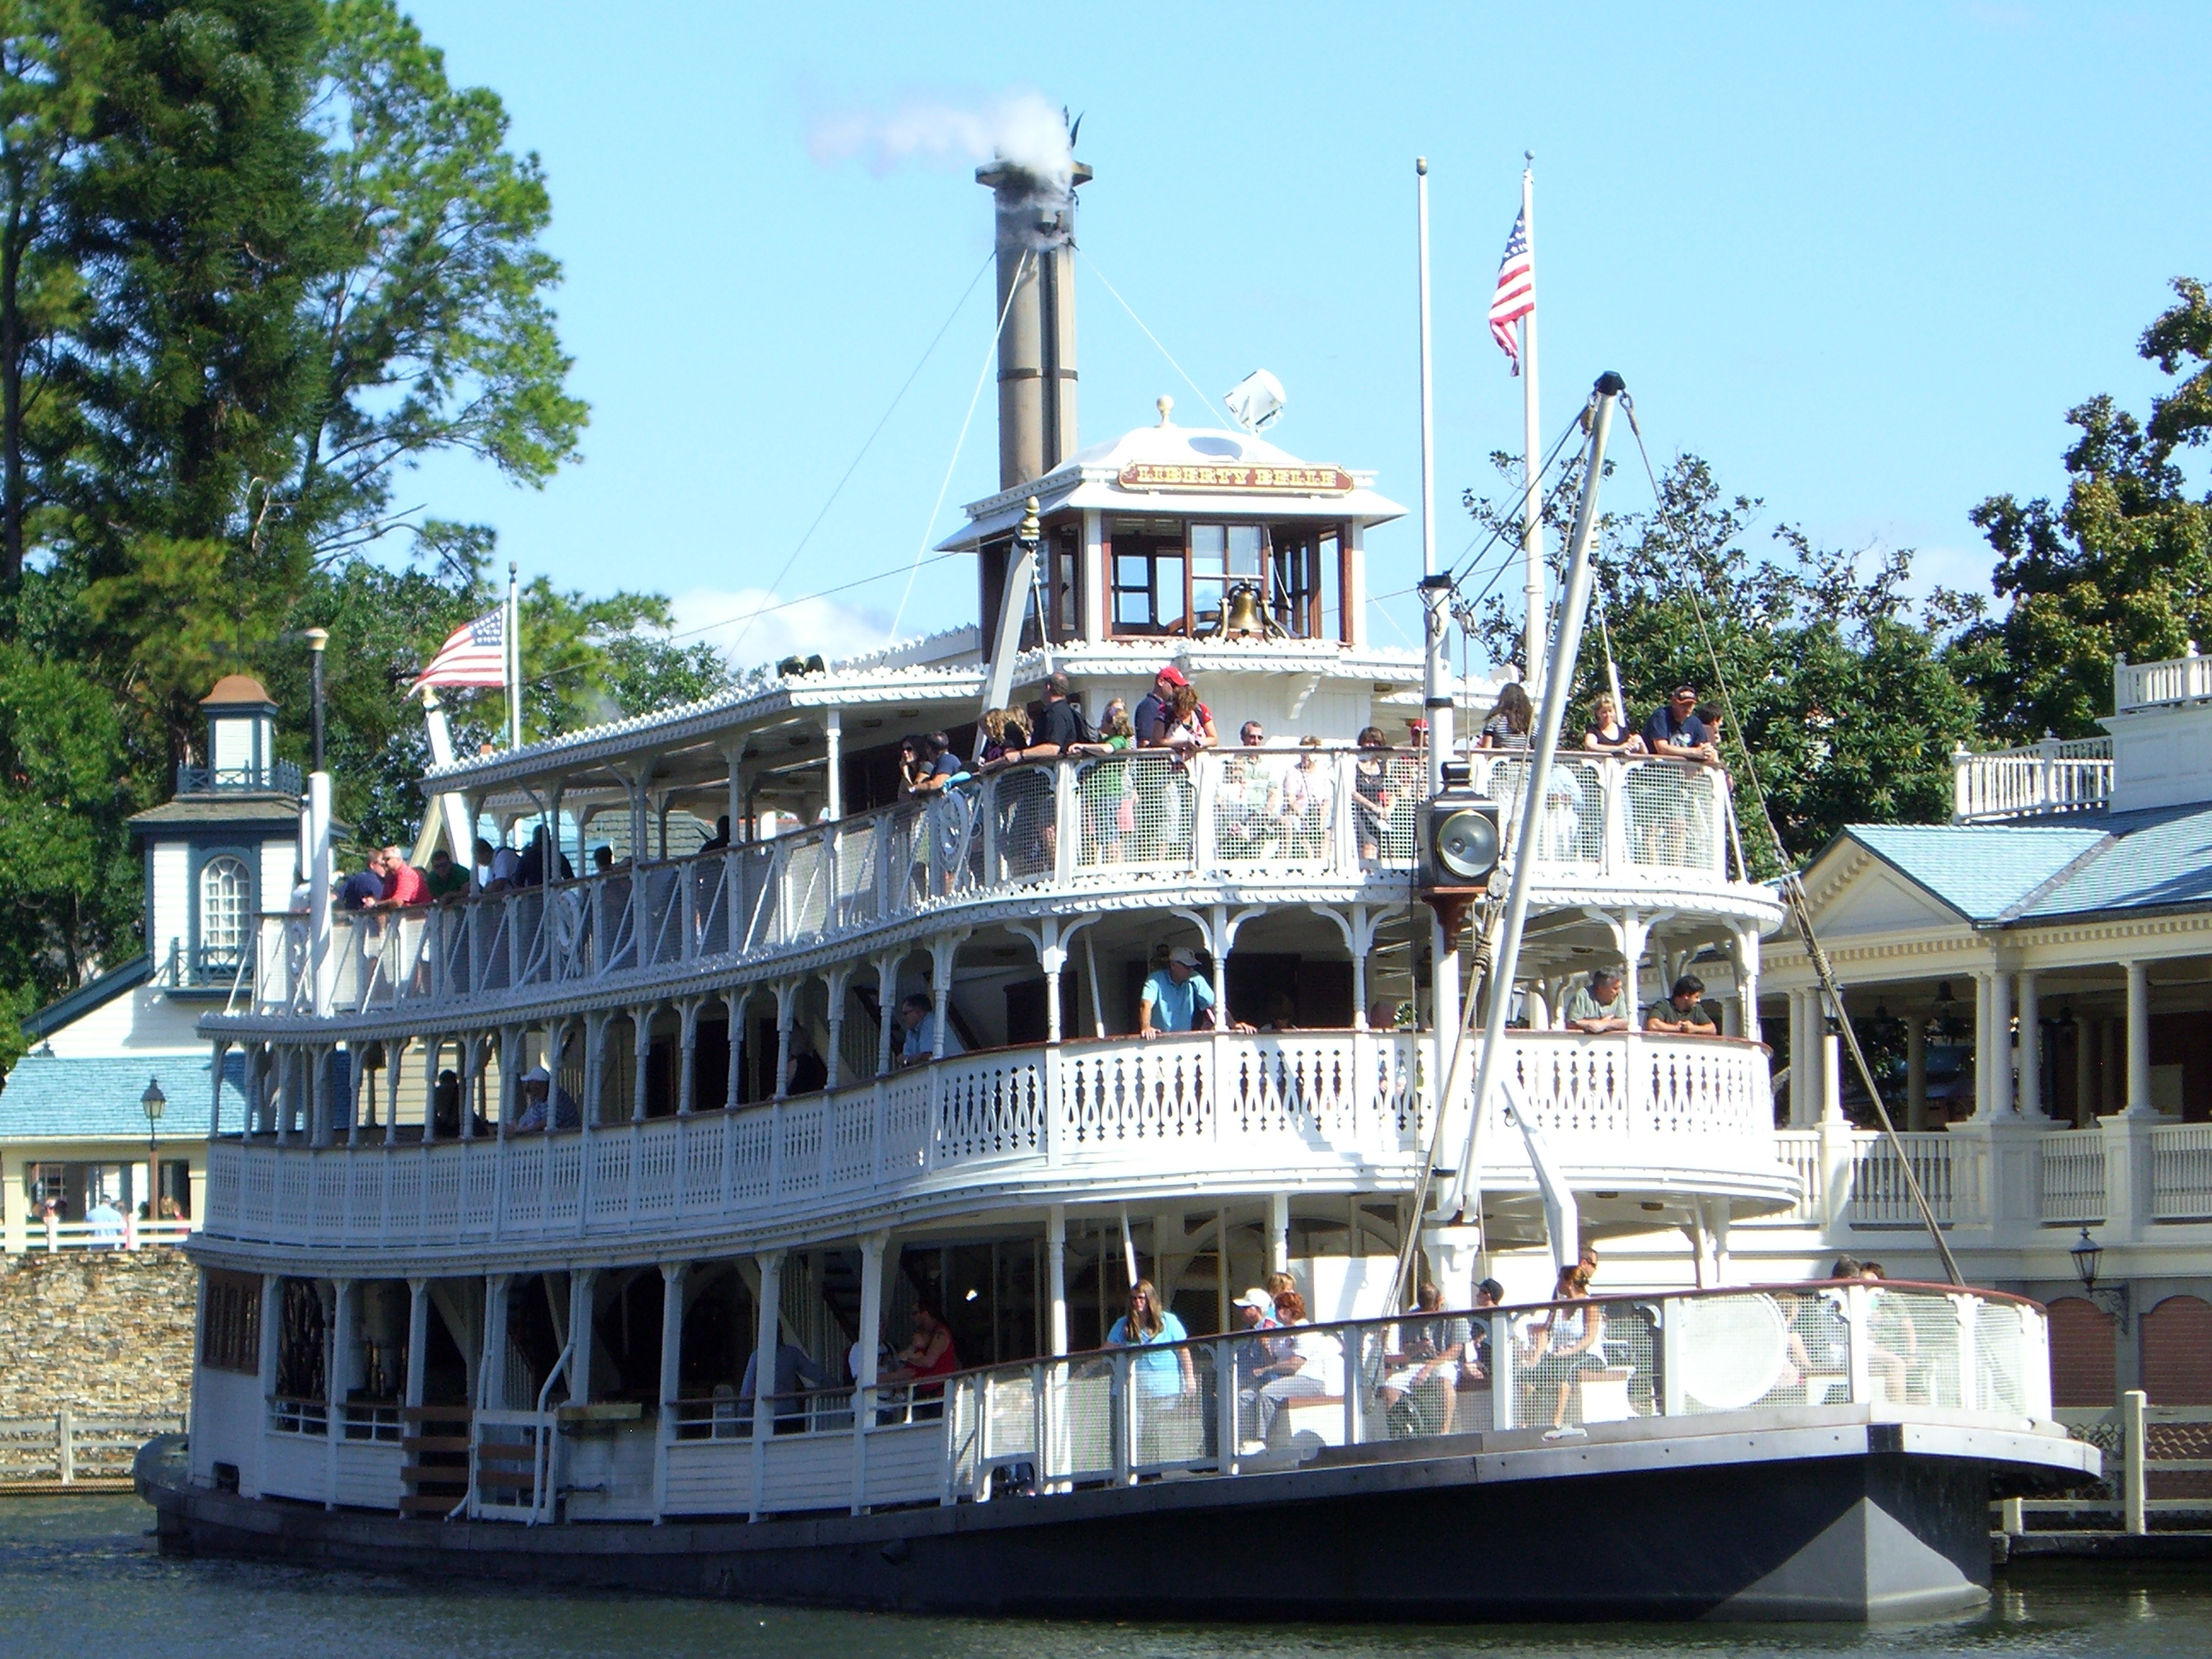
dock, boat, steam, lake, river, ship, vessel, vehicle, yacht, harbor, marina, waterway, cruise, steamship, watercraft, steamboat, steam boat, passenger, motor ship, passenger ship, paddle steamer